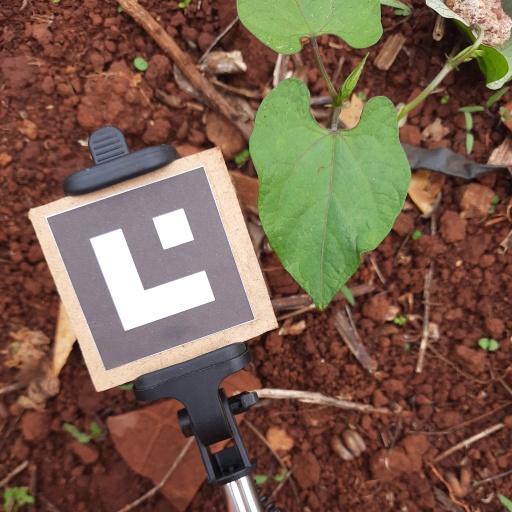
Observations: wavy surface, no eating holes, under shade